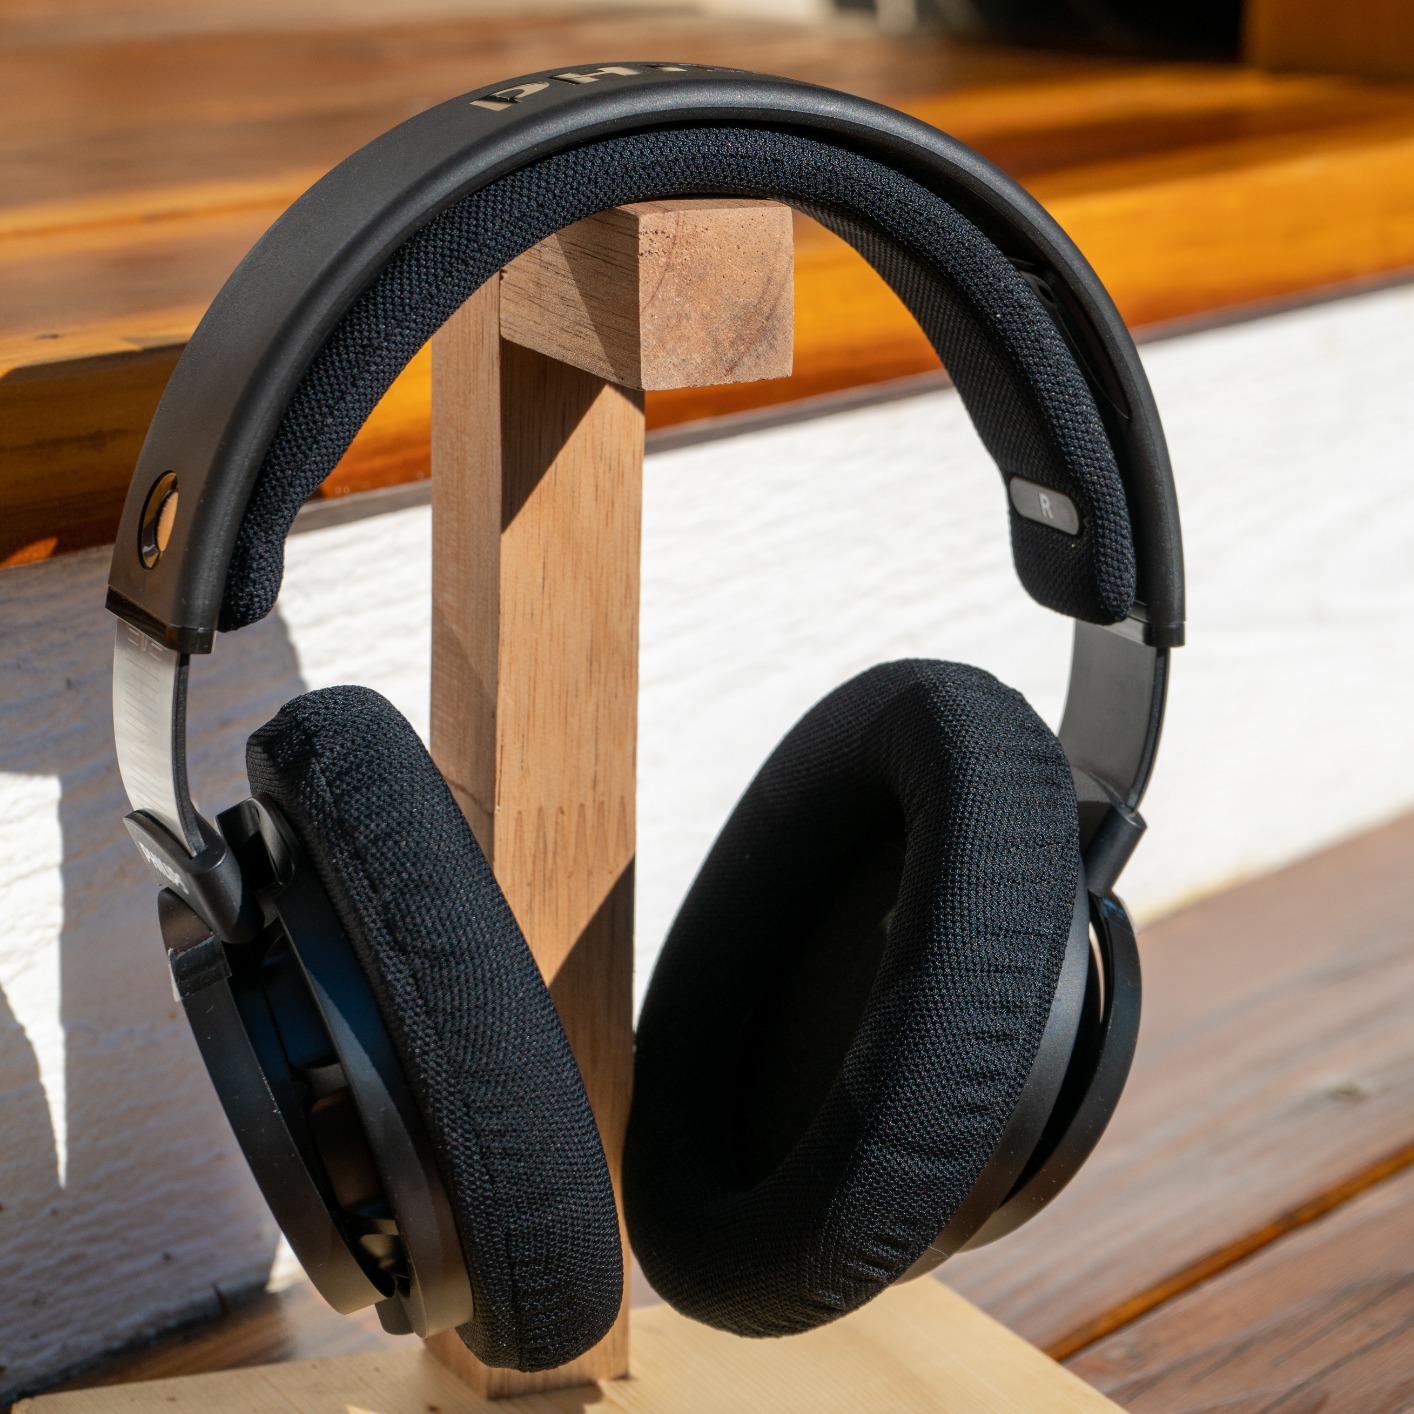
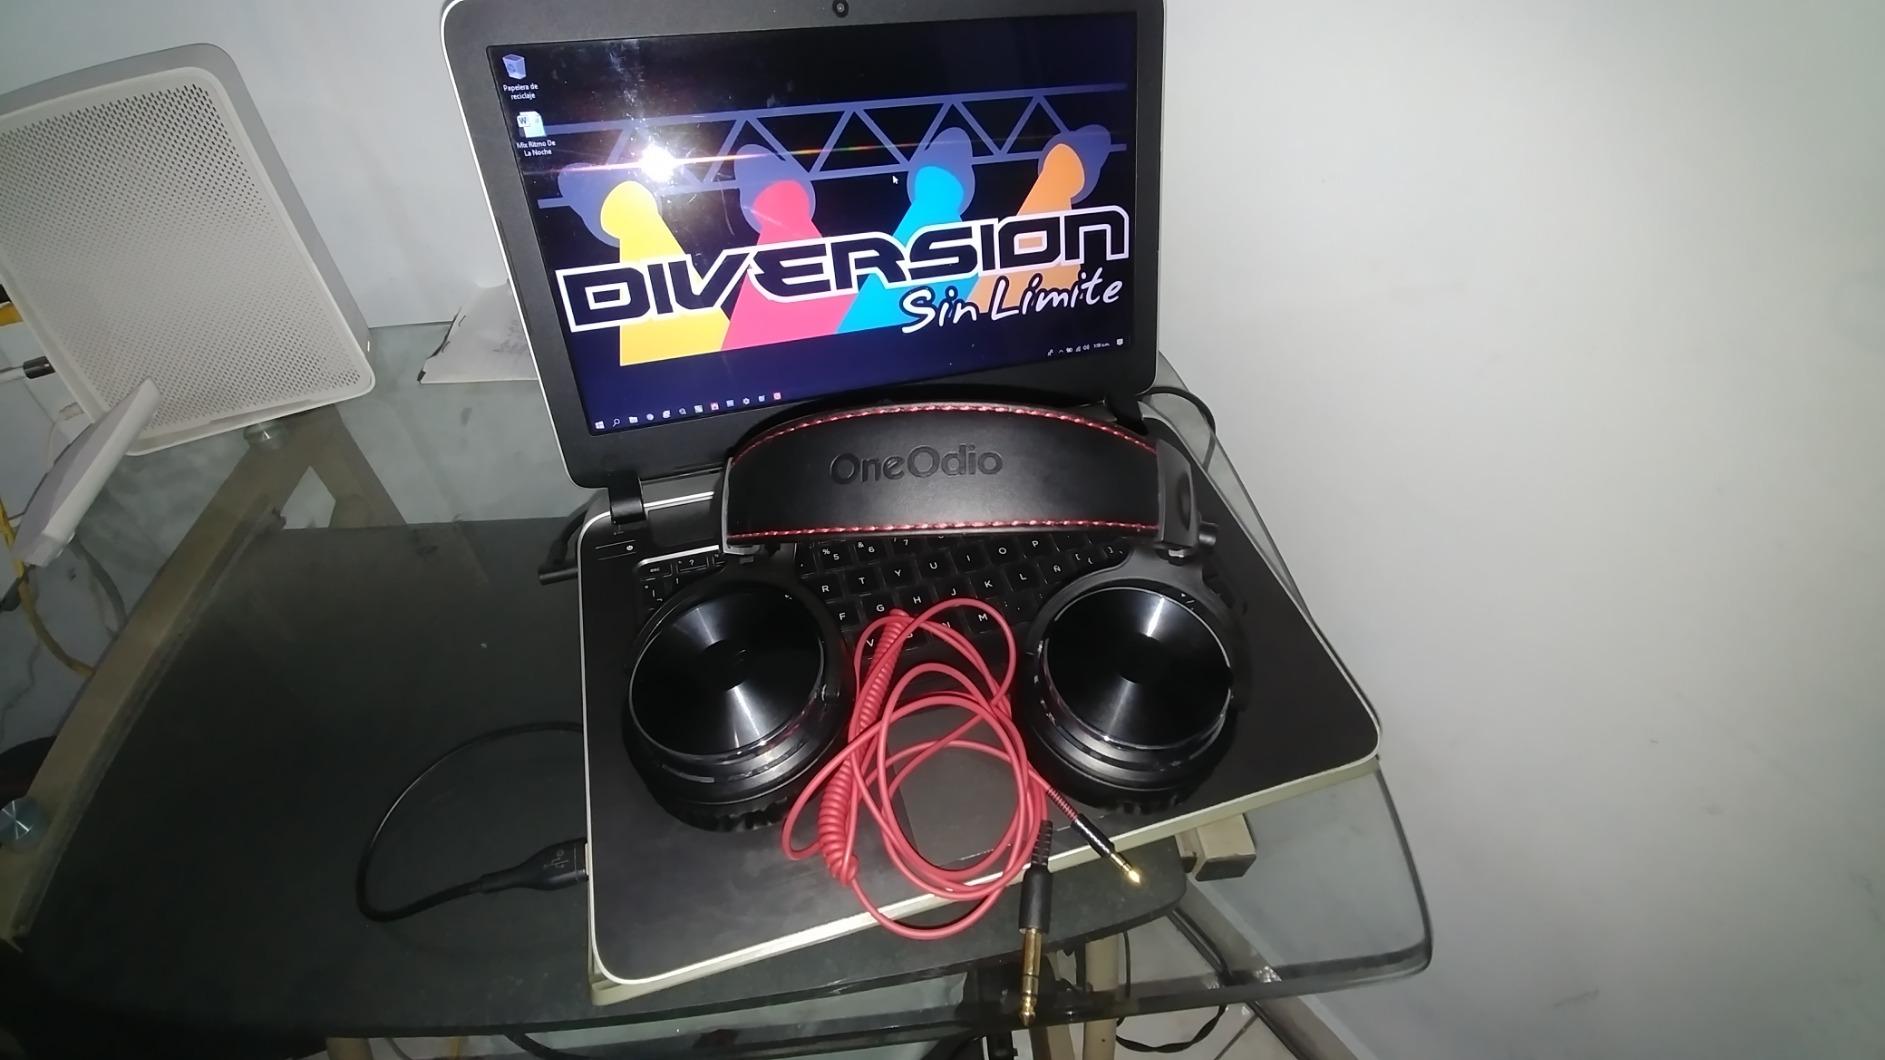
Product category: headphones
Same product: no